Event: Nepal Earthquake
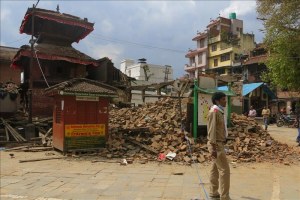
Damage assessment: damage